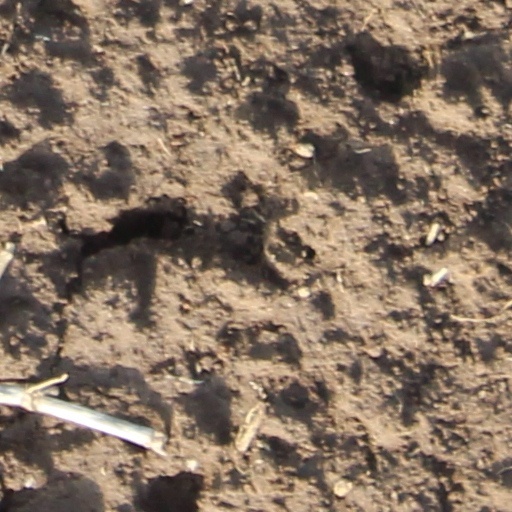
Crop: wheat